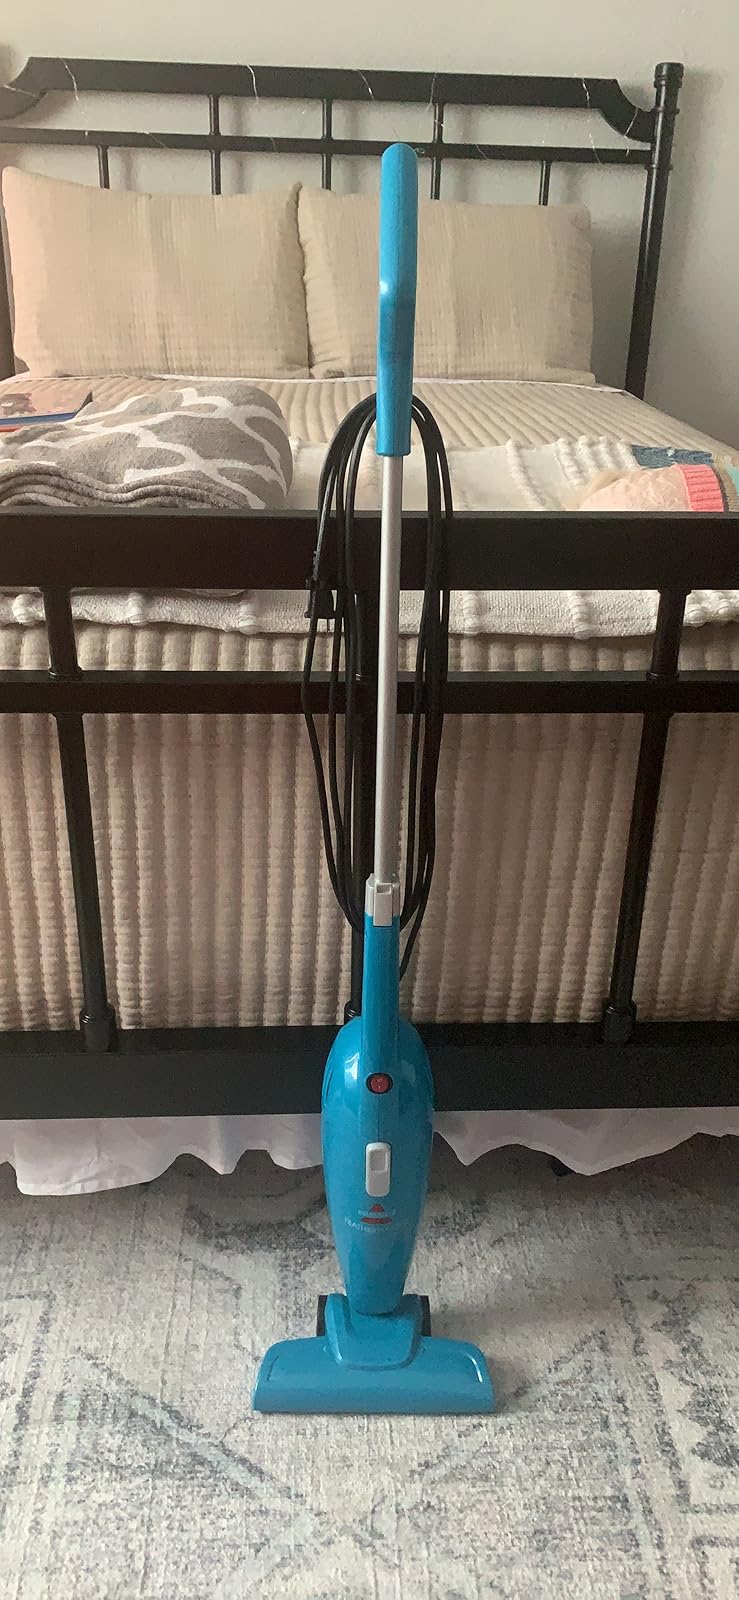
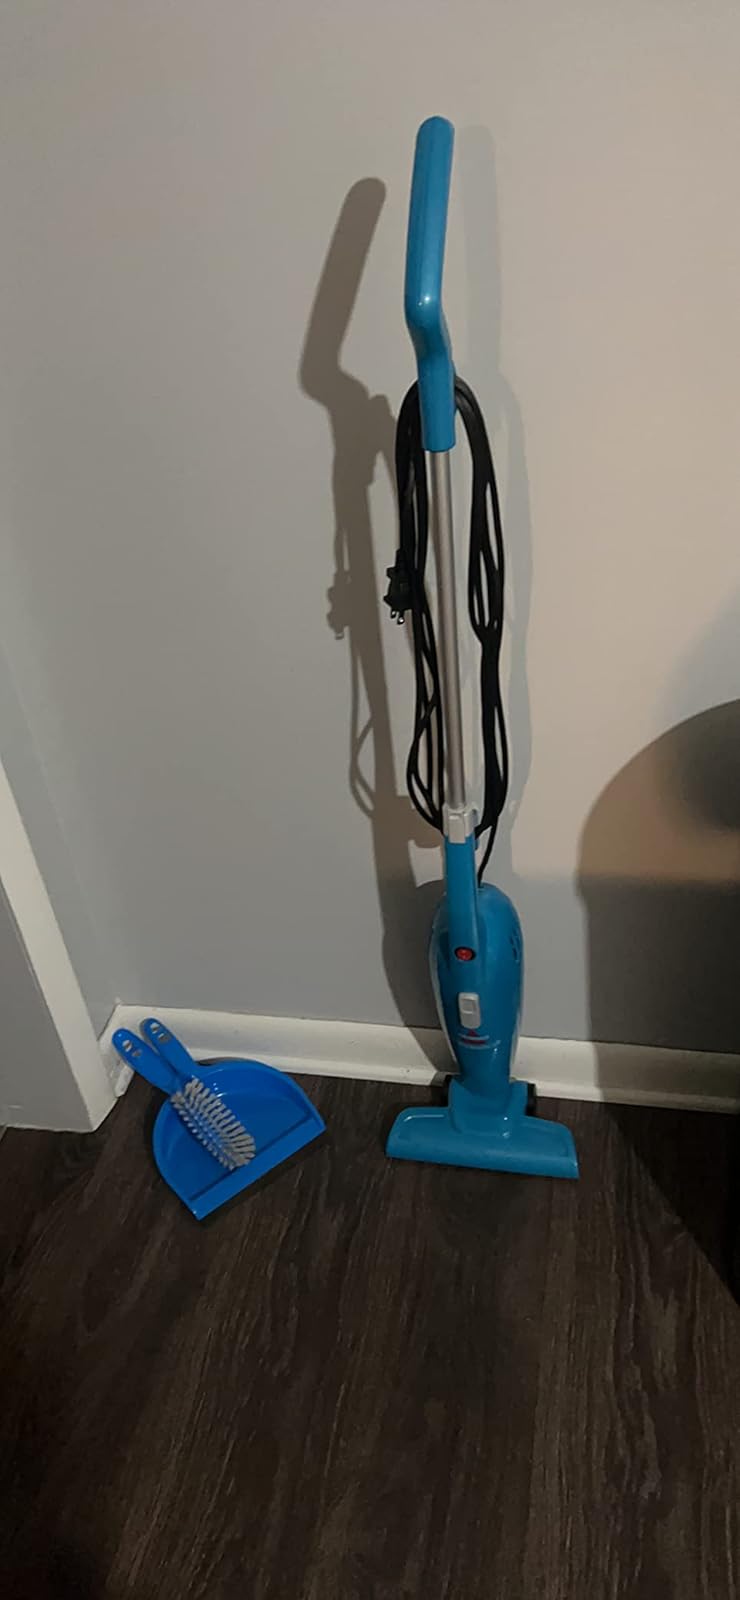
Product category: items_vacuum
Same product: yes